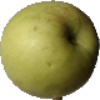
Label: Apple Golden 3